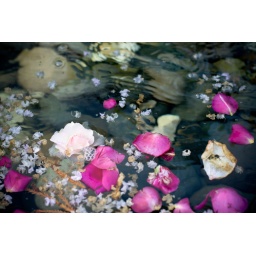
There were rose petals and a little pink rose floating in a fountain in Van de Leur Park in Yountville.